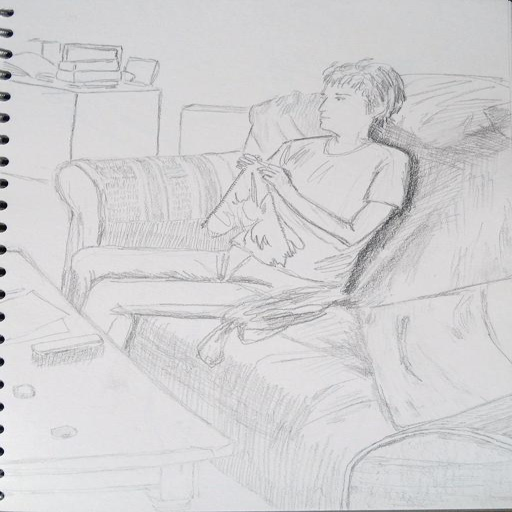
the longer pose - this drawing took , with breaks .